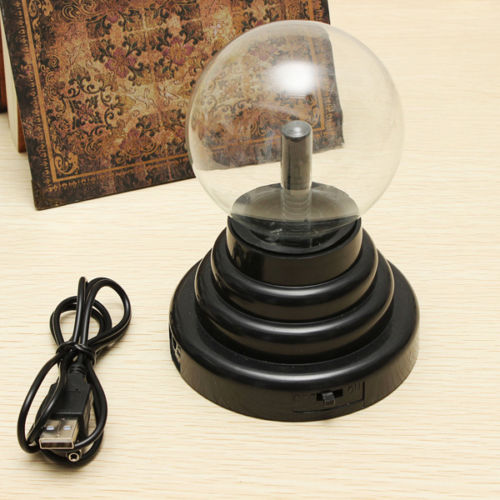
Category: lamp